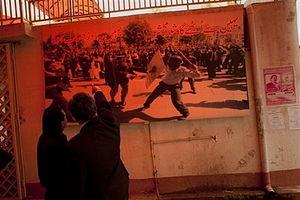
Le mouvement des avocats, le mouvement pour la restauration de l'ordre judiciaire ou le mouvement des robes noires sont les noms donnés à un mouvement populaire de contestations lancé par les avocats et juges du Pakistan en réponse à des mesures prises par le président Pervez Musharraf. Il dure de mars 2007 à mars 2009.